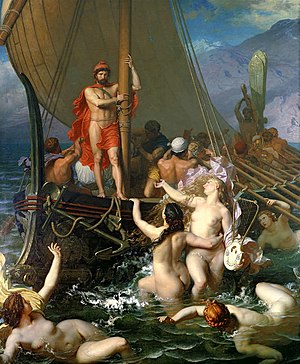
Sirene (græsk mytologi)
Odysseus og sirenerne, maleri af Léon Belly, der viser Odysseus der har bundet sig til masten for at modstå fristelserne fra sirenerne
En sirene var i den græske mytologi en underskøn kvinde. Sirenerne levede på et rev langt ude på havet. De var smukke og overnaturlige. Sirenerne fortælles at have lokket sømænd på afveje med deres sang og fik dem til at lide skibbrud. Dette skete ved at deres sangstemme fik sømændene til at glemme tid og sted og fik dem til at sejle på grund og drukne.